Mexican Spitfire's Blessed Event

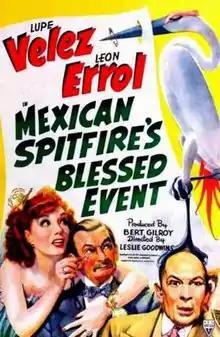
Theatrical release poster

Mexican Spitfire's Blessed Event is a 1943 American comedy film directed by Leslie Goodwins and written by Charles E. Roberts and Dane Lussier. It is the sequel to the 1942 film "Mexican Spitfire's Elephant". The film stars Lupe Vélez, Leon Errol, Walter Reed, Elisabeth Risdon, Lydia Bilbrook and Hugh Beaumont. The film was released on July 17, 1943, by RKO Pictures.